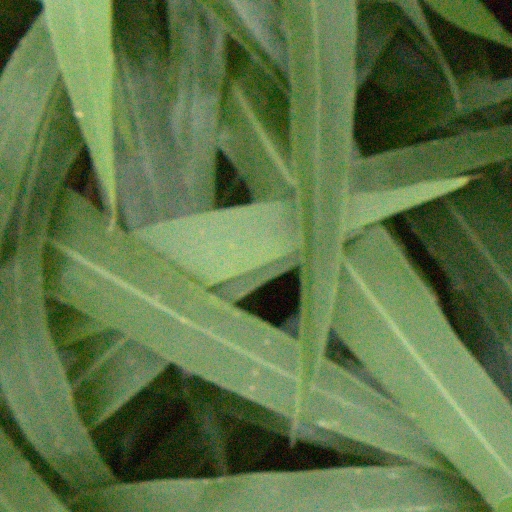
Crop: sorghum